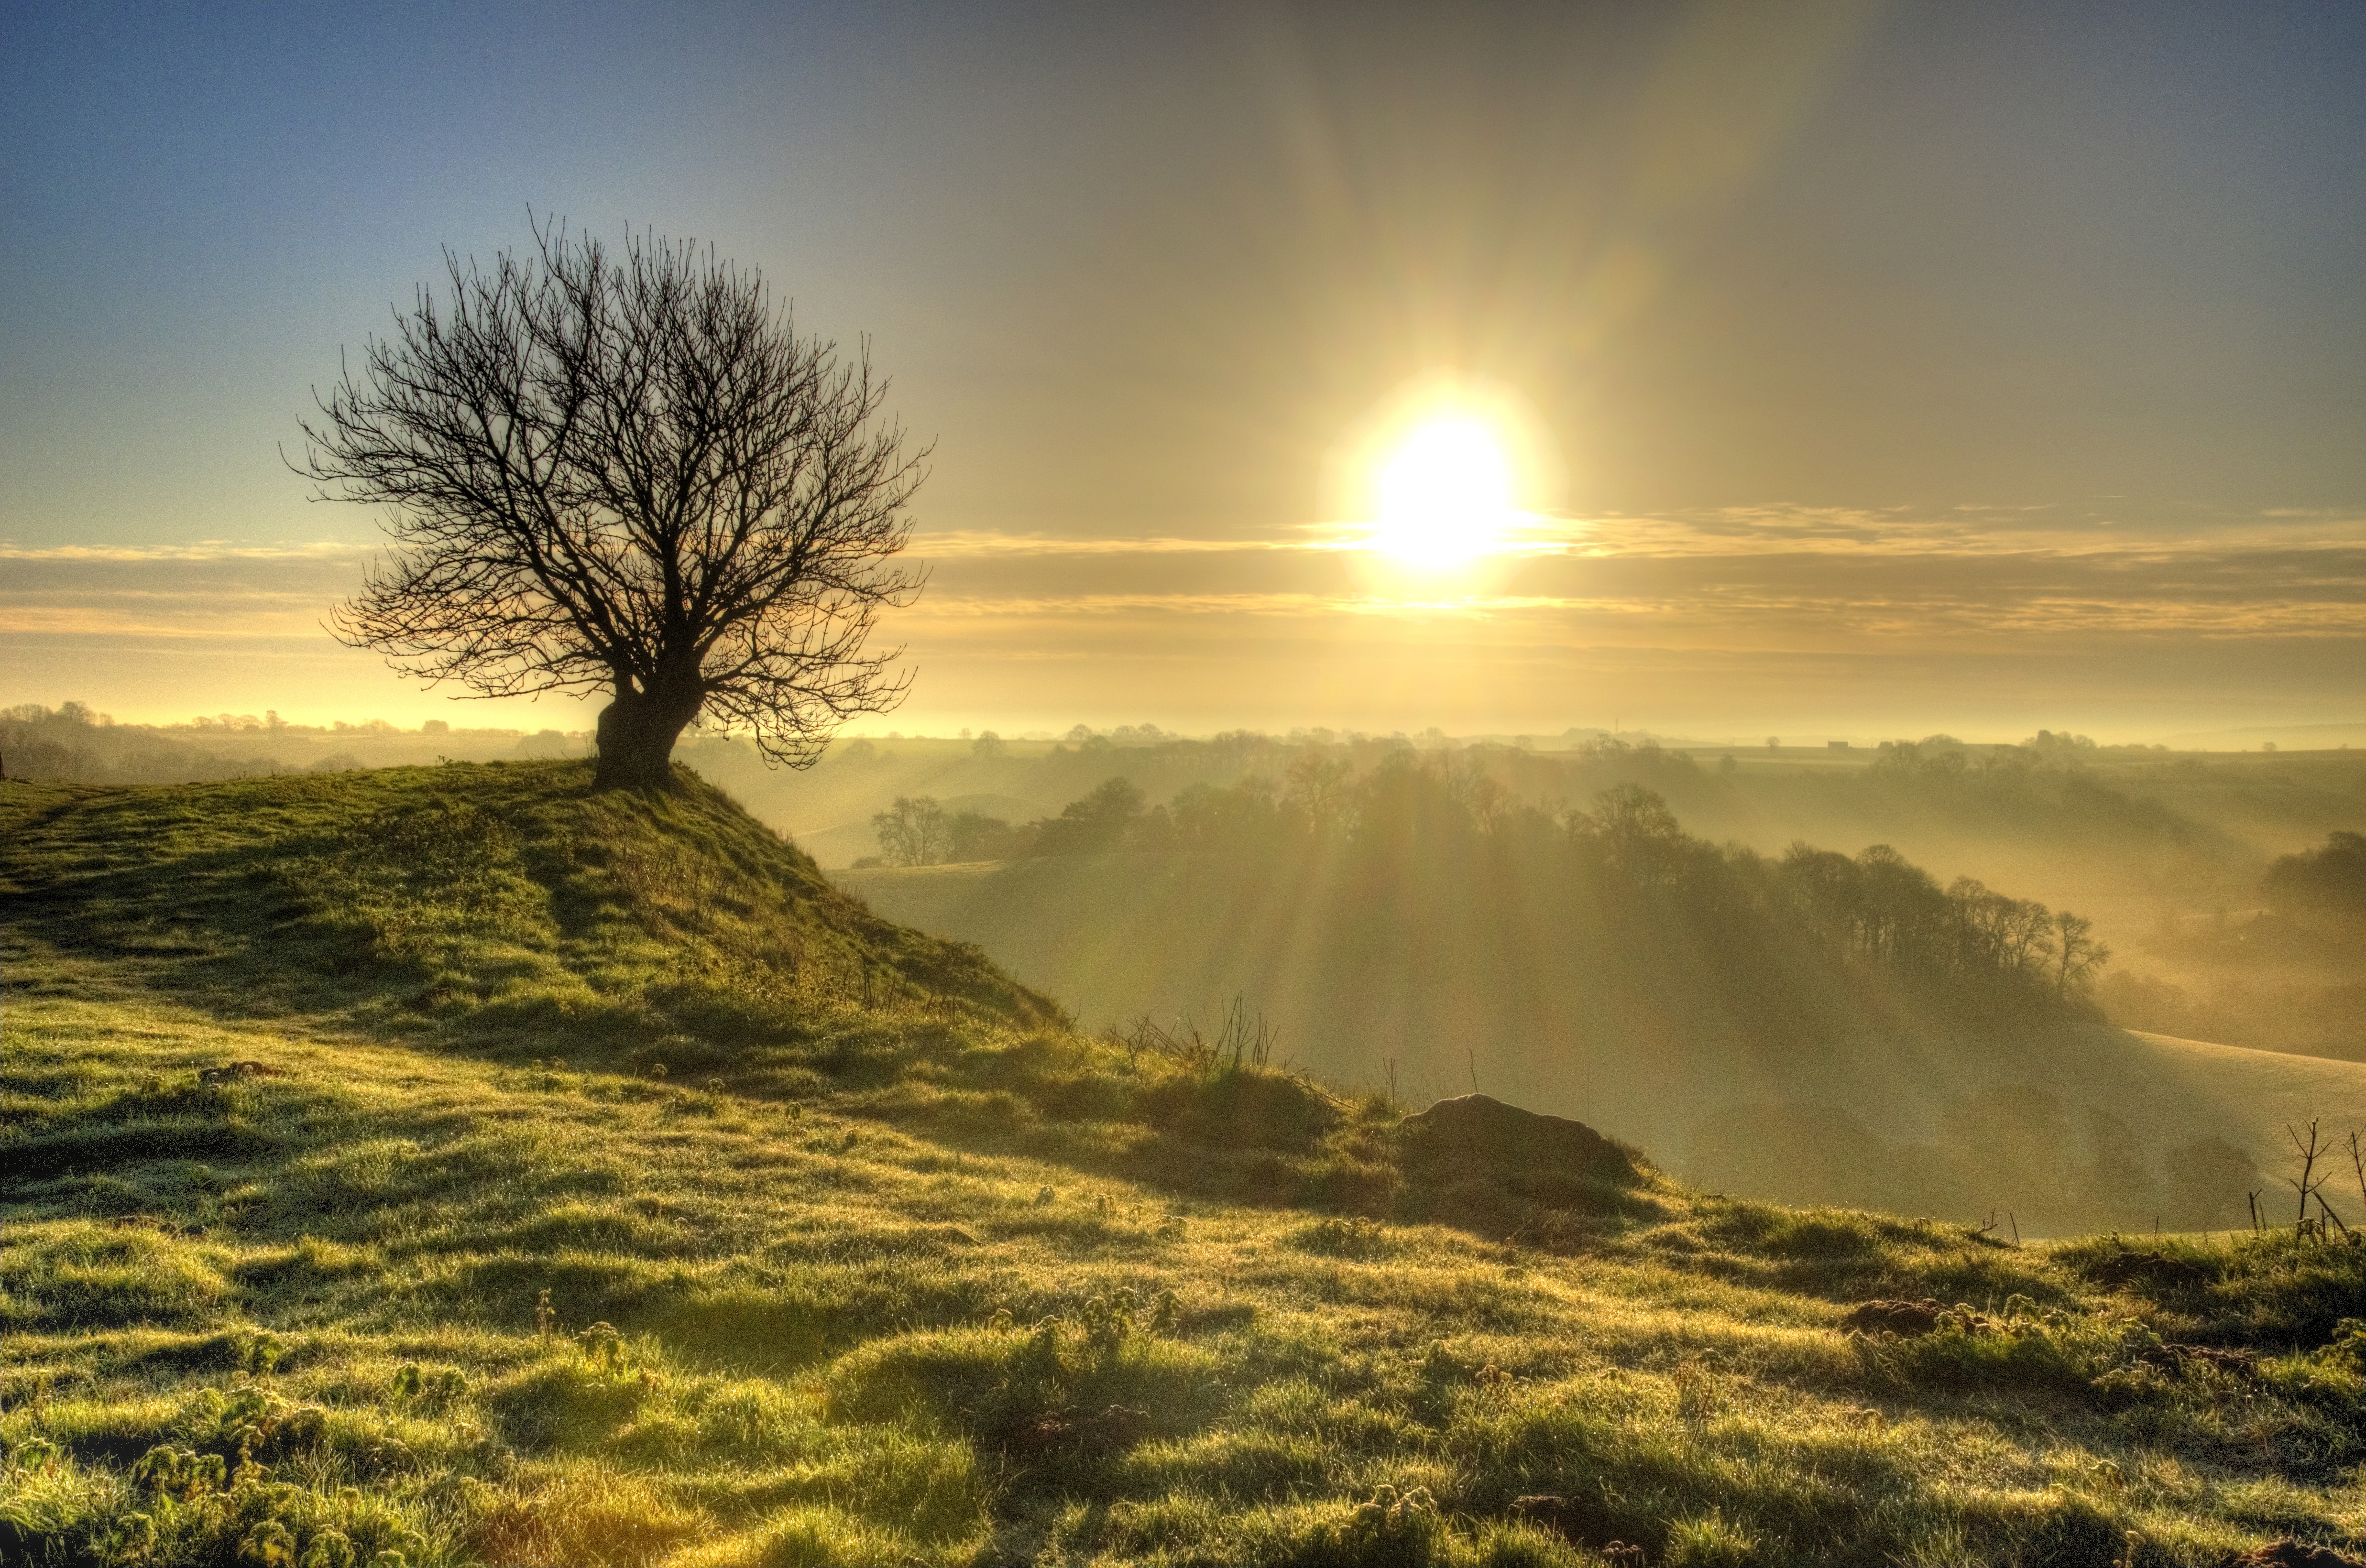
landscape, sea, coast, tree, nature, horizon, mountain, cloud, sky, sun, fog, sunrise, sunset, mist, field, sunlight, morning, hill, dawn, dusk, evening, weather, lonely, plain, outdoors, grassland, plateau, beauty, natural environment, atmospheric phenomenon